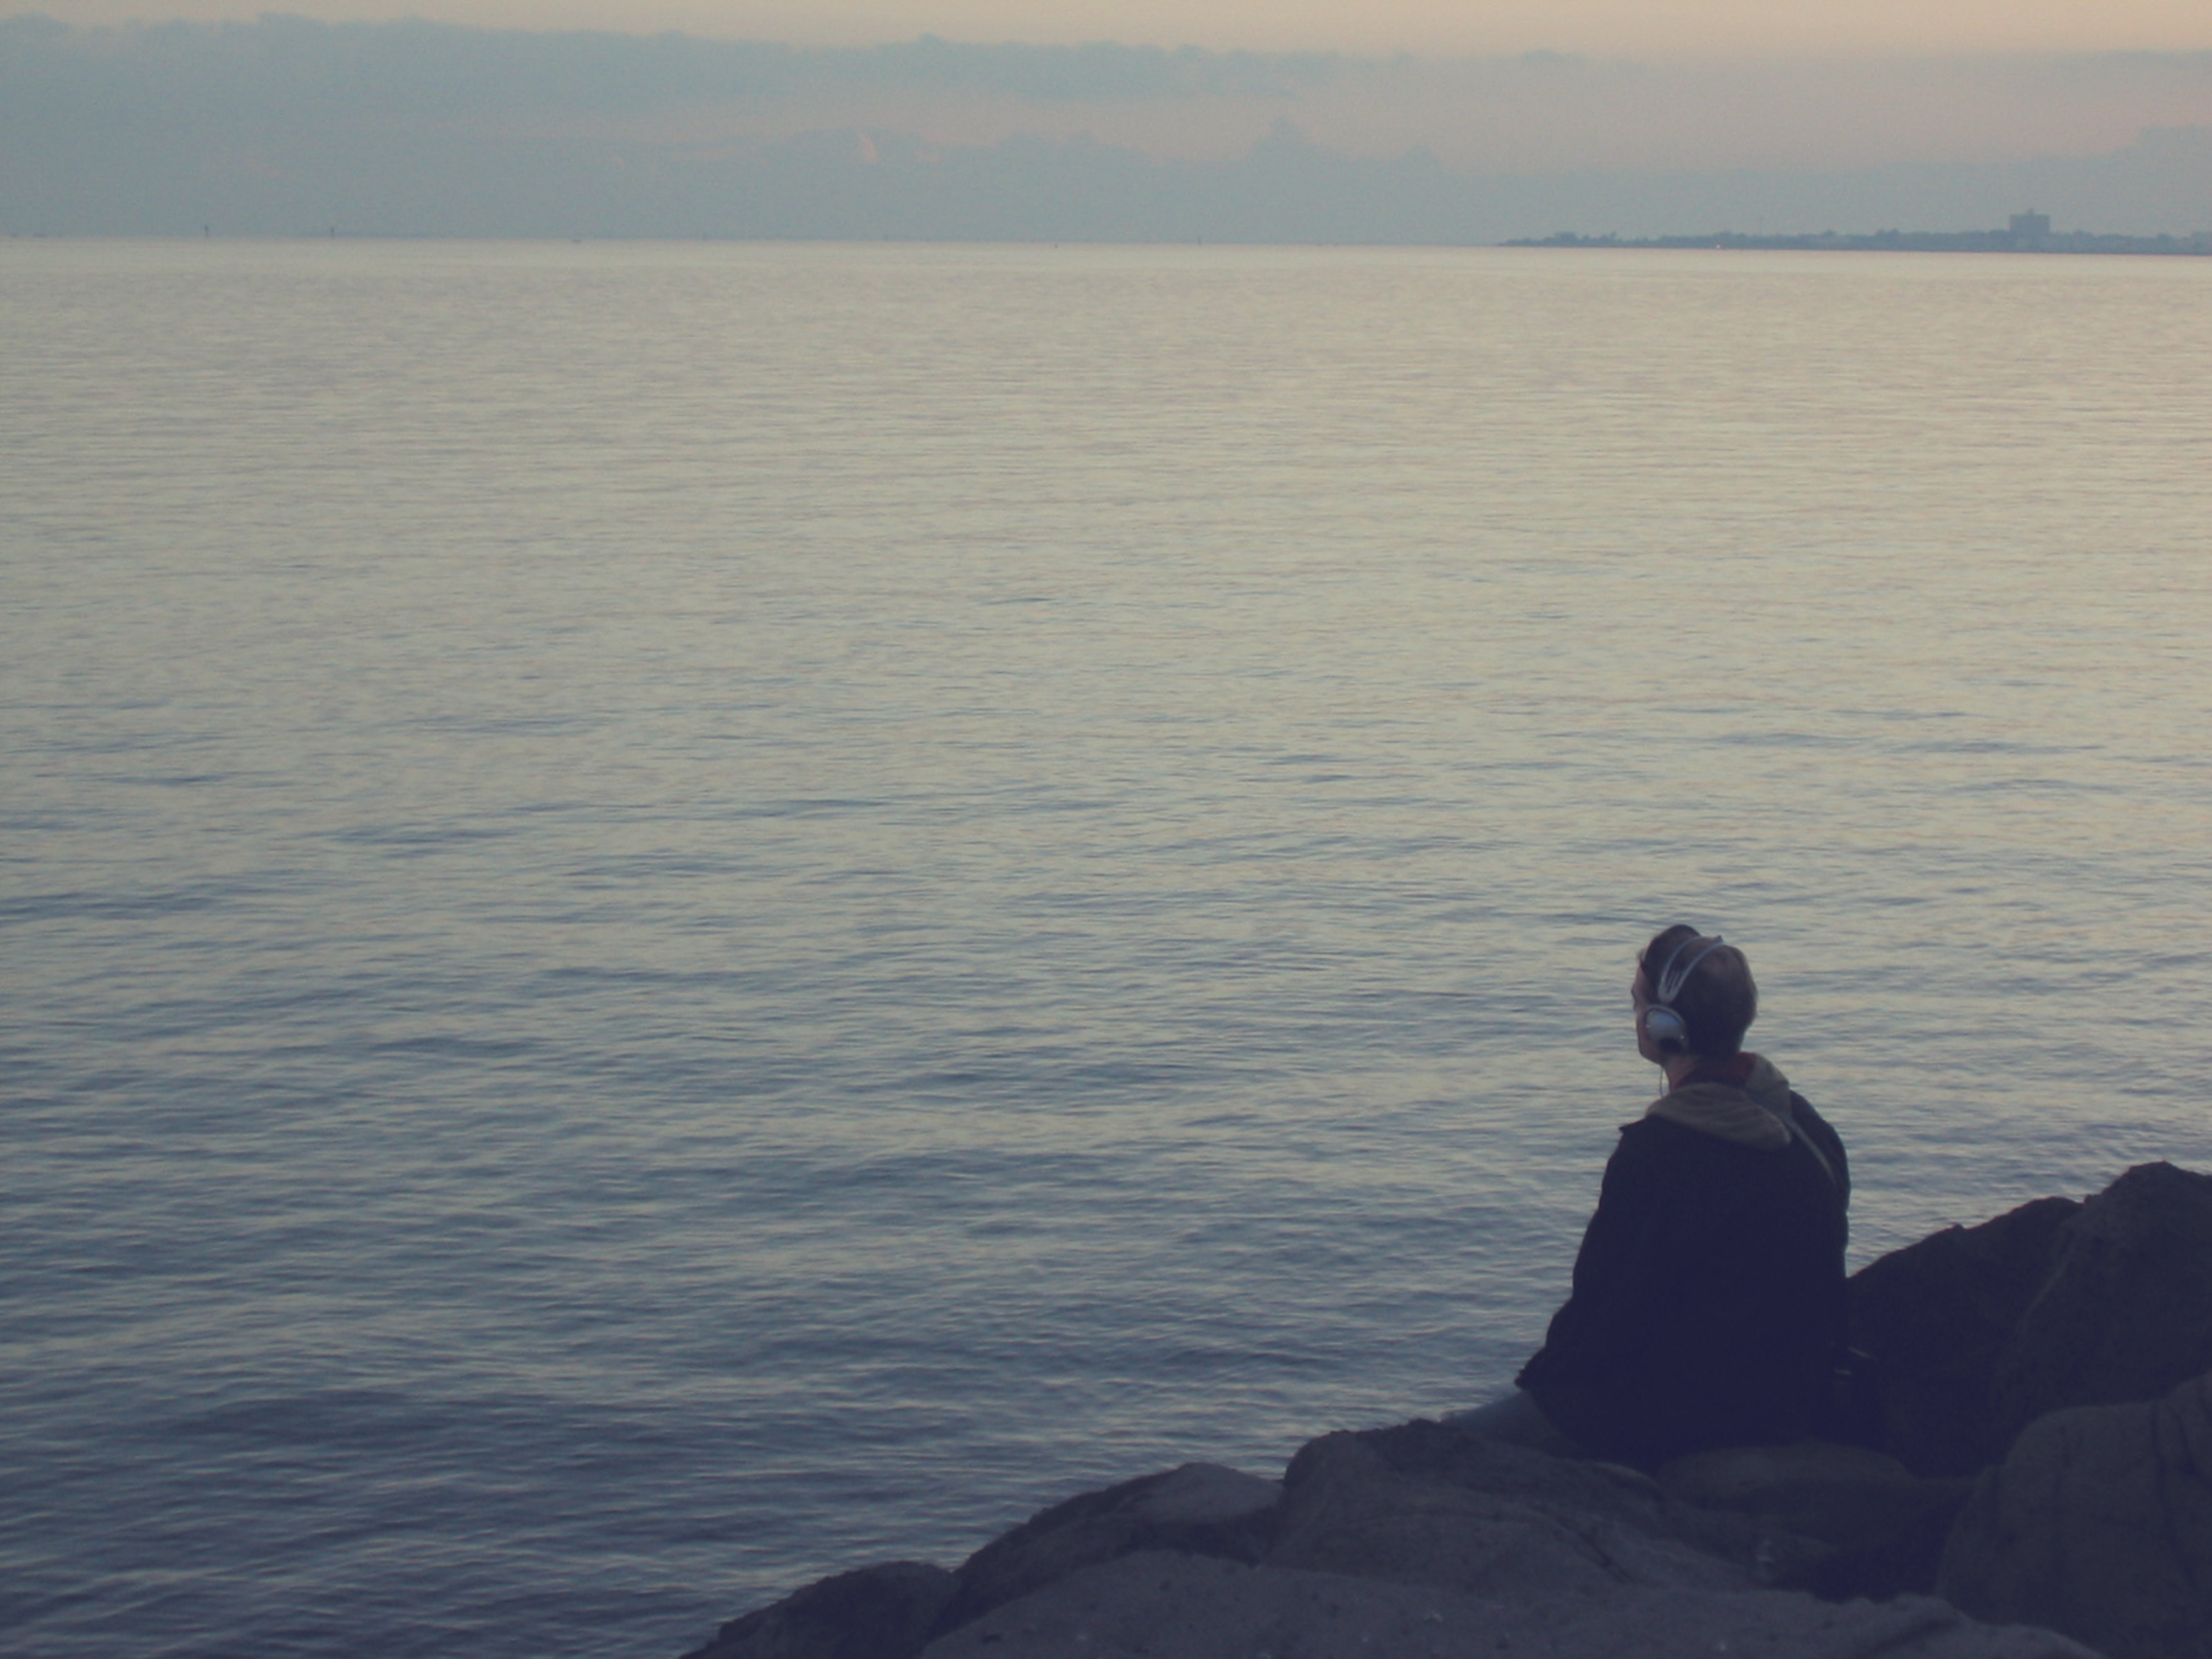
beach, sea, coast, water, rock, ocean, horizon, sunset, morning, shore, wave, lake, cliff, bay, terrain, body of water, atmospheric phenomenon